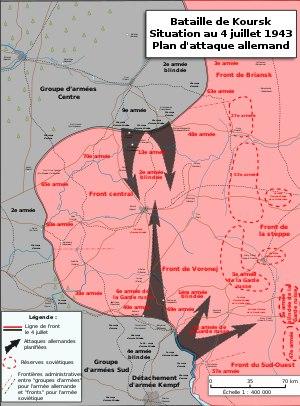
La bataille de Koursk oppose du 5 juillet au 23 août 1943 les forces allemandes aux forces soviétiques sur un immense saillant de 23 000 km² situé au sud-ouest de la Russie, à la limite de l'Ukraine, entre Orel au nord et Belgorod au sud. Il s'agit de la plus grande bataille de chars de l'Histoire.